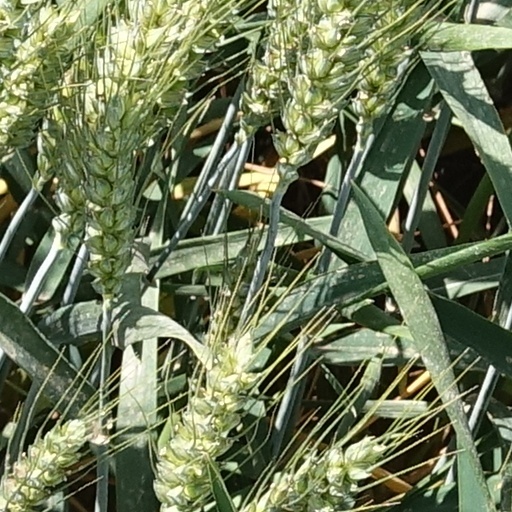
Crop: wheat